Stichelton

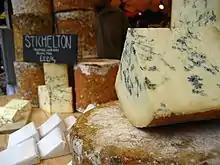
Stichelton at the Borough Market

Stichelton is an English blue cheese. It is similar to Blue Stilton cheese, except that it does not use pasteurised milk or factory-produced rennet. The name comes from a form of the name of Stilton village in the 1086 "Domesday Book" ("Stichiltone/Sticiltone"), as the name Stilton cannot legally be used for the cheese.